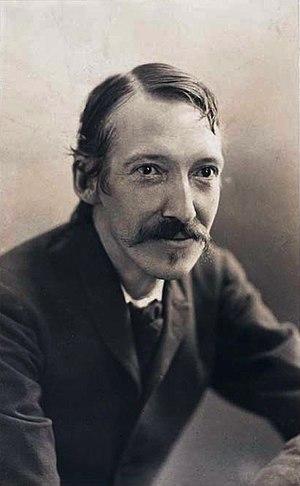
Robert Louis Stevenson /ˈɹɒbət ˈluɪs ˈstiːvənsən/, né le 13 novembre 1850 à Édimbourg et mort le 3 décembre 1894 à Vailima, est un écrivain écossais et un grand voyageur, célèbre pour ses romans L'Île au trésor, L'Étrange Cas du docteur Jekyll et de M. Hyde et pour son récit Voyage avec un âne dans les Cévennes.